William Heveningham

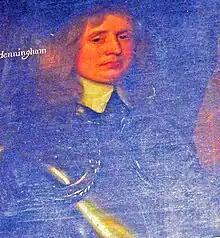
William Heveningham

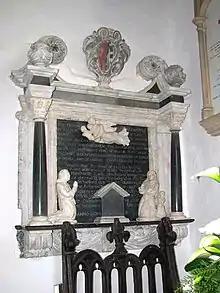
Mural monument to William Heveningham, St Peter's Church, Ketteringham, Norfolk

William Heveningham (1604–1678) was an English politician who sat in the House of Commons from 1640 to 1653. He supported the Parliamentary cause in the English Civil War and was one of the Regicides of Charles I of England.